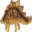
Label: dinosaur